Apodytes

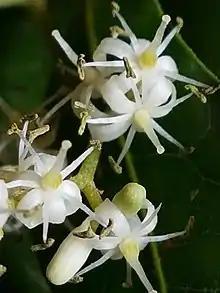
"Apodytes dimidiata"

The original classification included only 3 species, but recently the genus was revised to include 8 species.